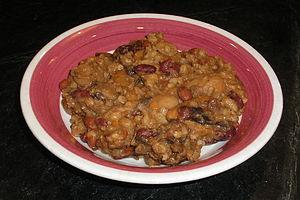
Le hamin est un ragoût mijoté à feu doux pendant de longues heures, typique de la cuisine juive traditionnelle. Il a été conçu afin de se conformer aux prescriptions des Sages concernant la cuisson à chabbat, ceux-ci permettant de conserver la chaleur d'un plat cuit ou de le laisser mijoter s'il était prêt avant la tombée du chabbat.
Le tcholent est un plat typique de la cuisine juive ashkénaze, composé d'orge perlé, de pommes de terre, de viande et de haricots.